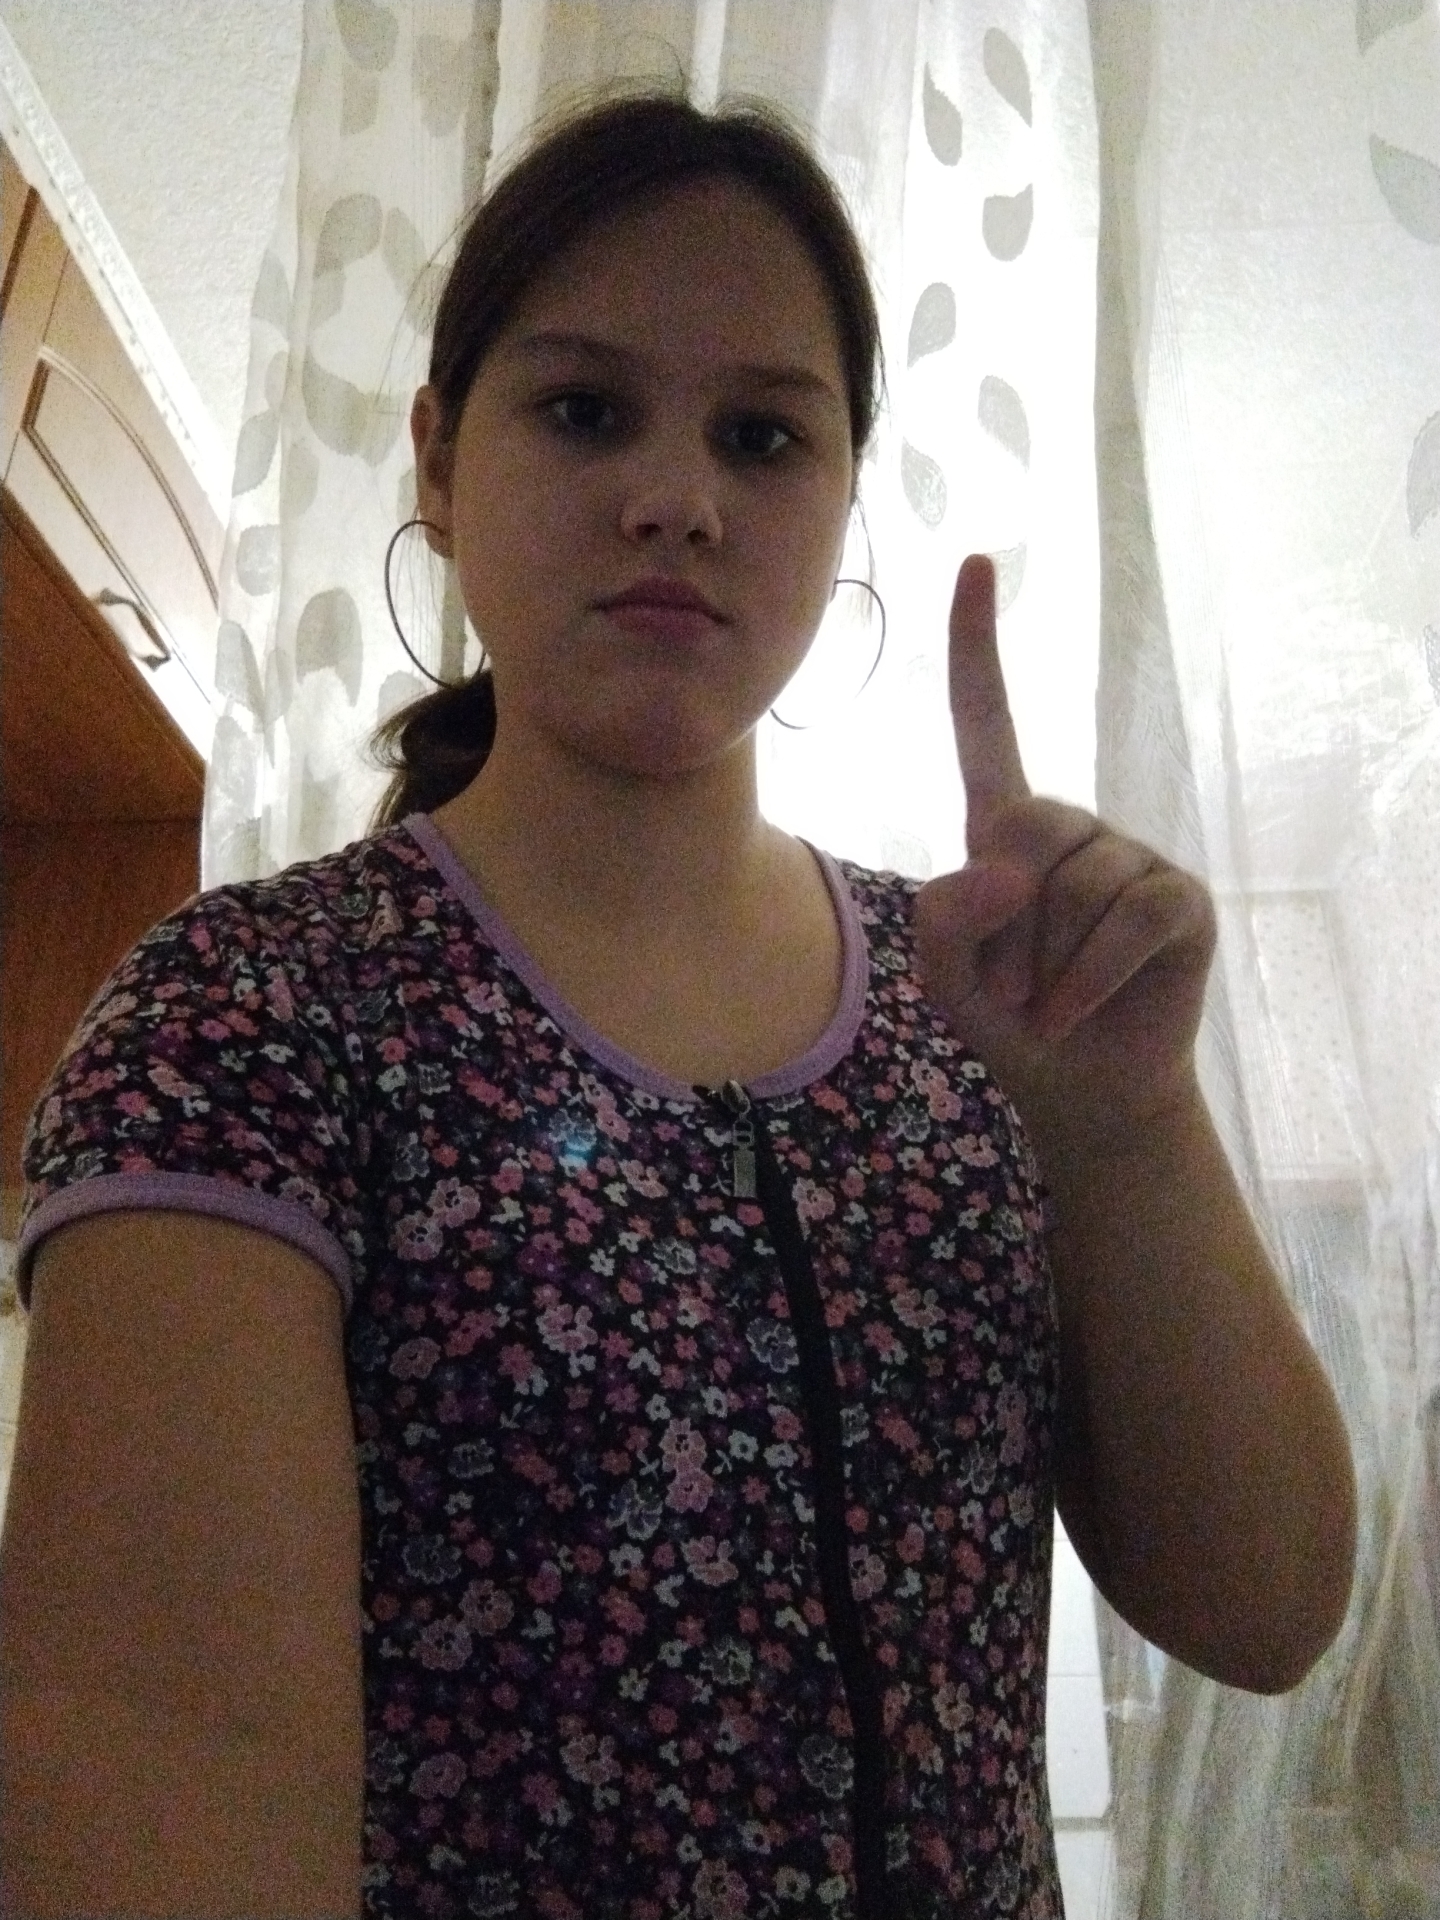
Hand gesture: one